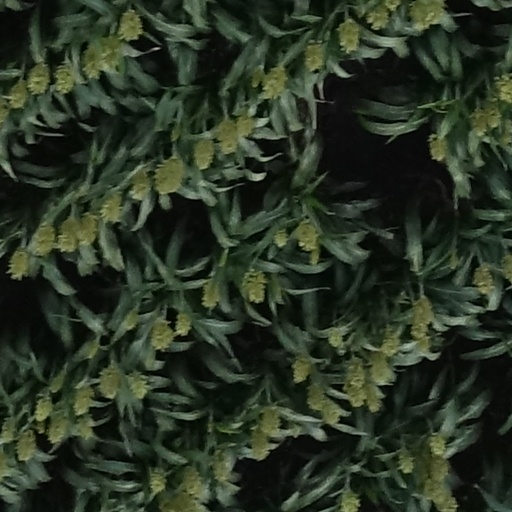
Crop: sorghum